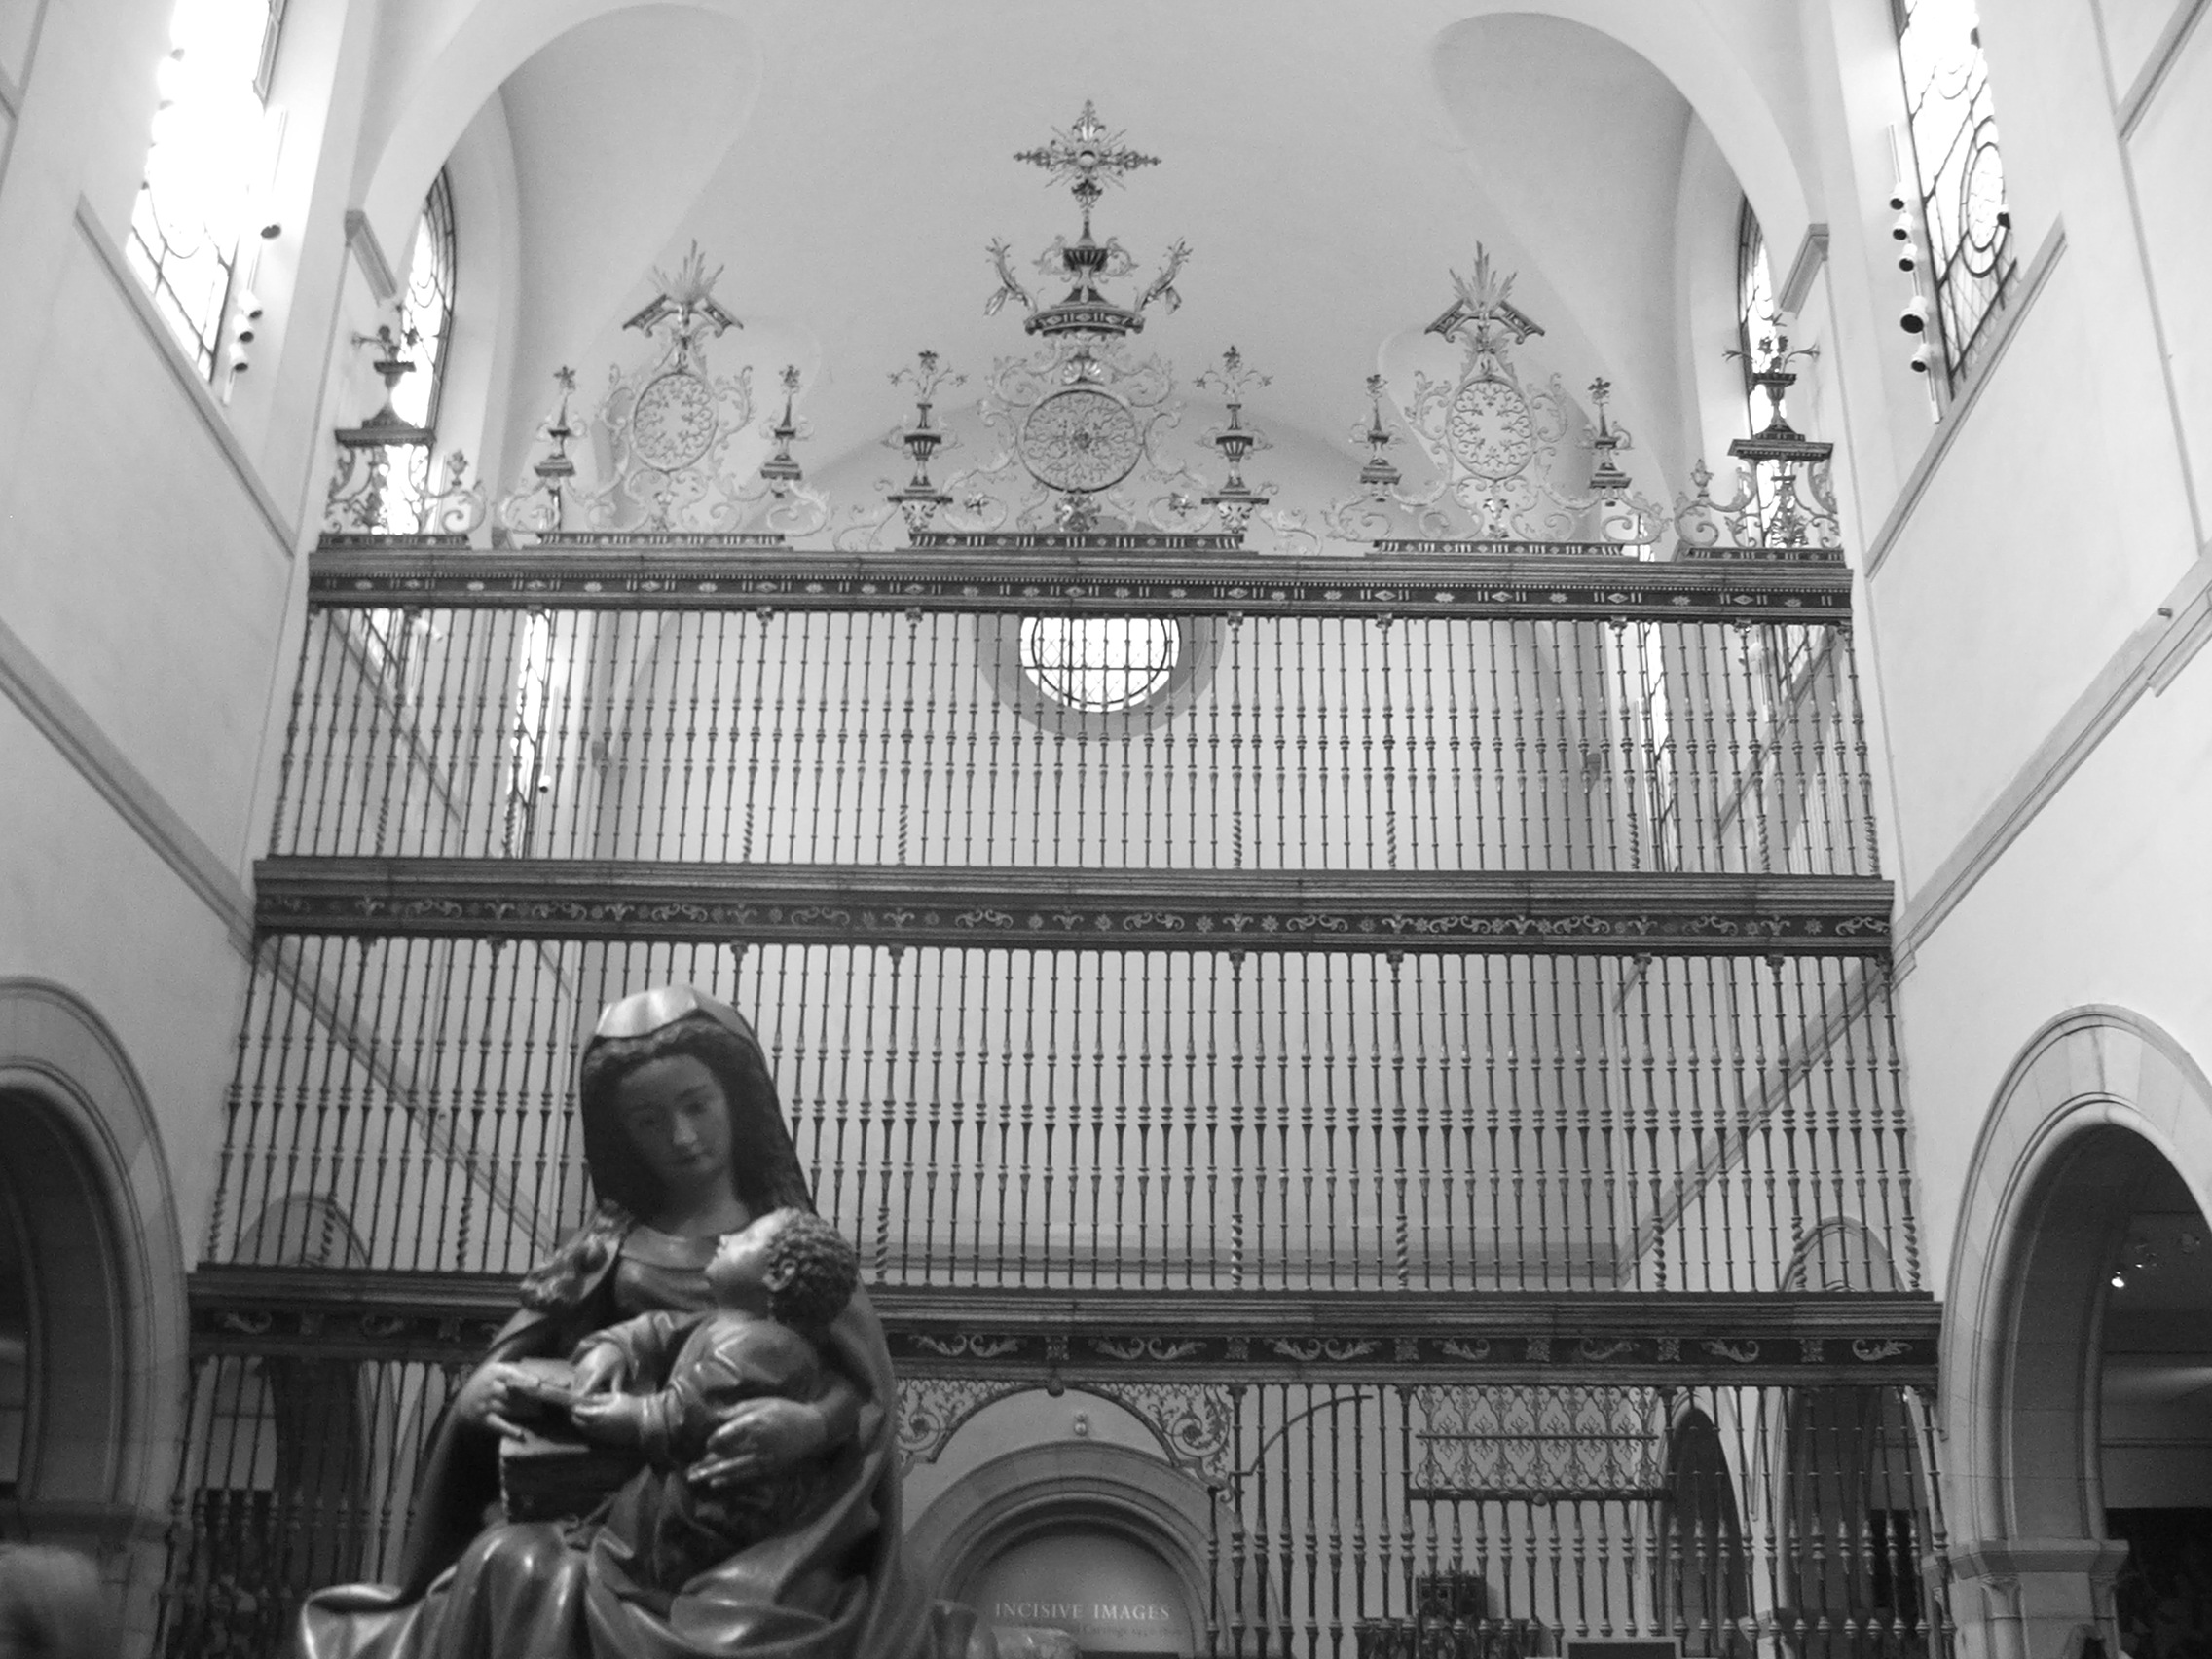
abbey, white, black, black and white, monochrome photography, monochrome, place of worship, architecture, building, religious institute, photography, church, temple, shrine, synagogue, style, hindu temple, facade, convent, chapel